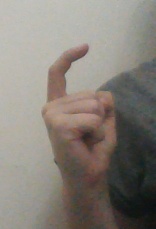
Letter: ra